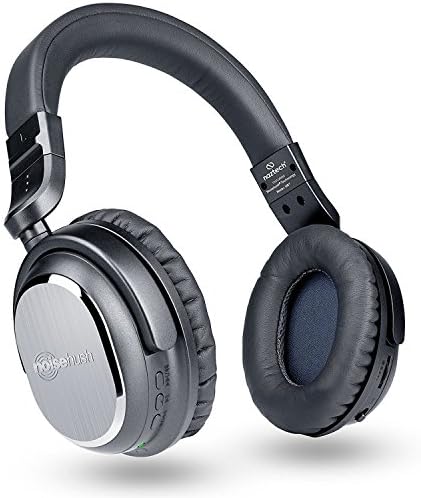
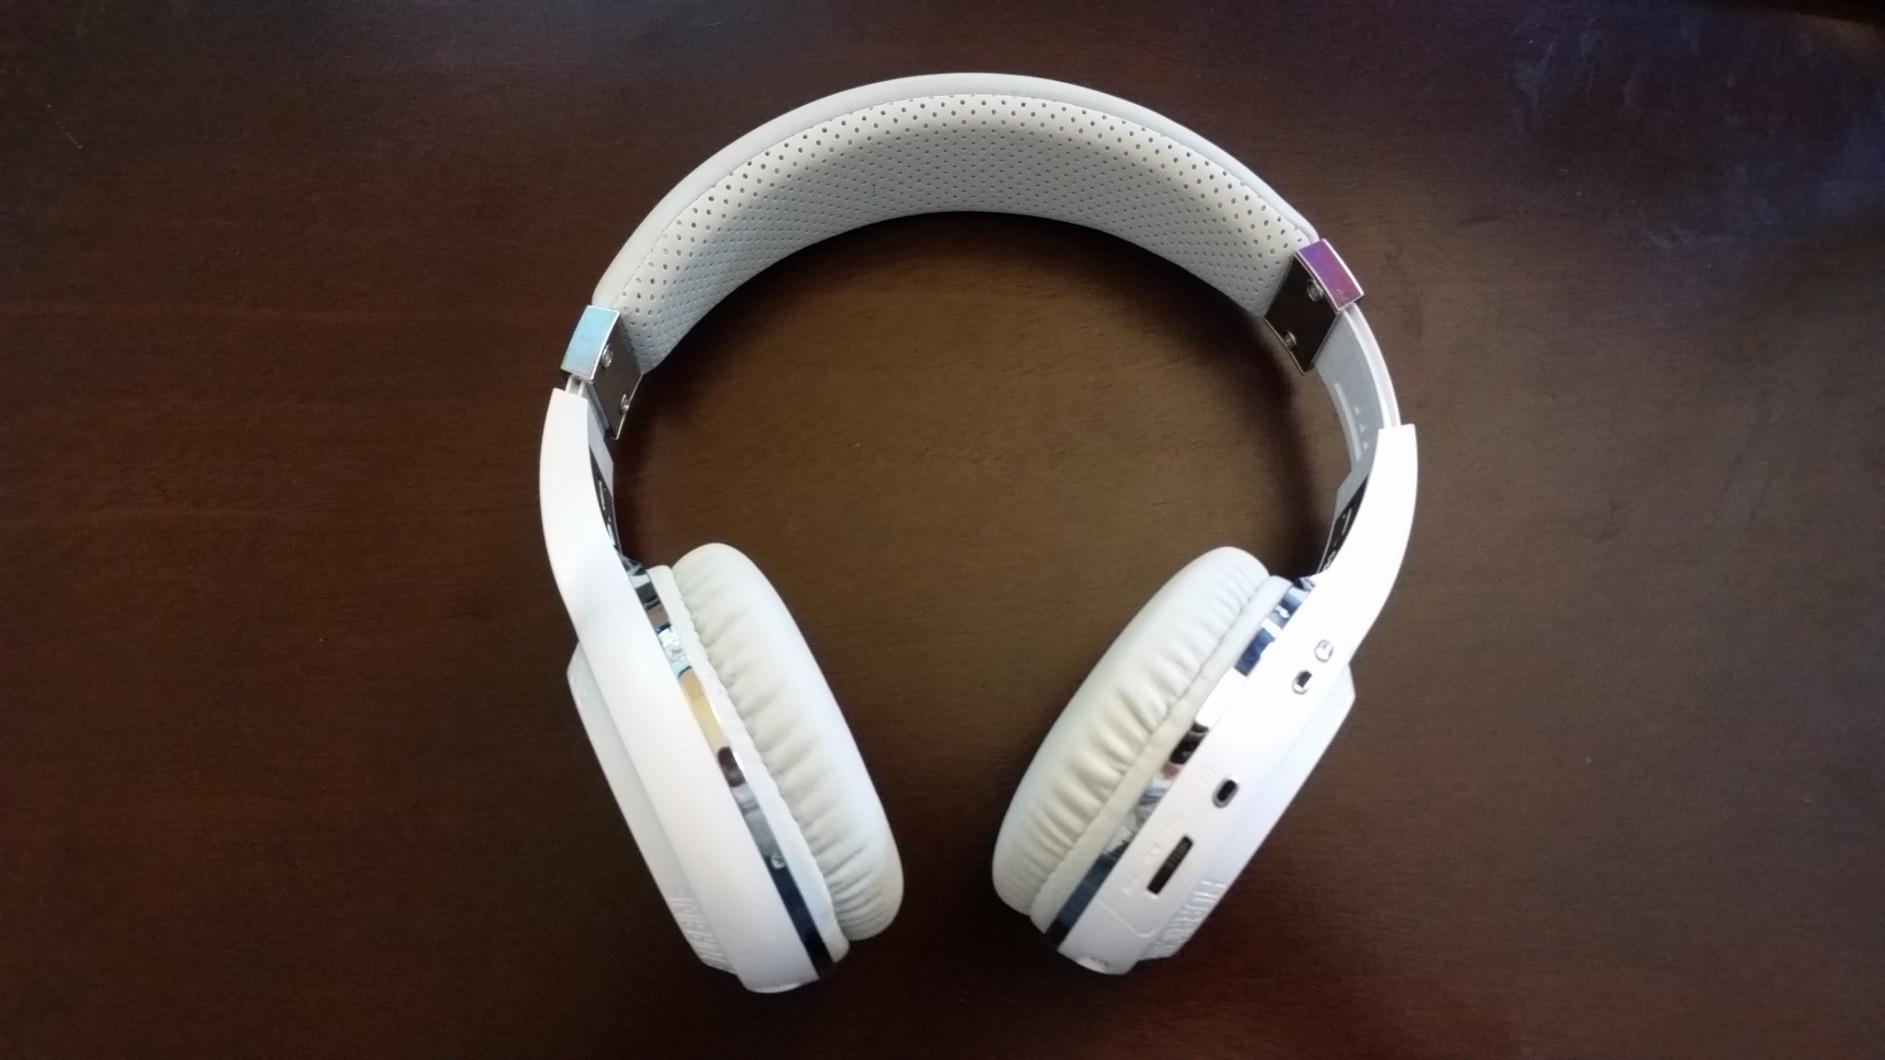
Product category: headphones
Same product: no